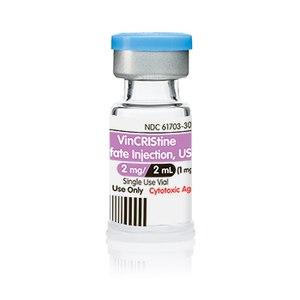
Injection de vincristine
La vincristine est un alcaloïde extrait de la pervenche de Madagascar utilisé comme traitement de chimiothérapie, dans la lutte contre les cancers. Elle fait partie du groupe des poisons du fuseau mitotique, car elle inhibe la polymérisation des microtubules lors de la mitose.